Lamborghini Gallardo

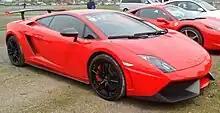
Lamborghini Gallardo Super Trofeo Stradale front view

The Bicolore is a special edition of the Gallardo, available in both LP 560-4 and LP 550-2 trims. Released in 2010 it features a unique two-tone paint job. The car was available only in orange, yellow, grey, white or blue with a black roof with unique Skorplus alloy wheels.